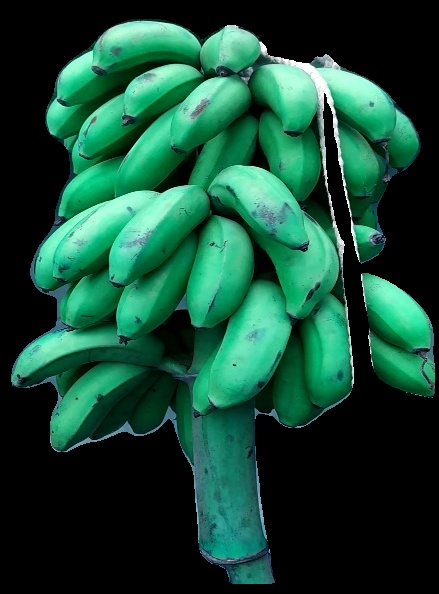
Variety: rasbale
Grade: grade2